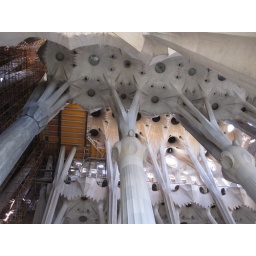
I loved the forest like columns supporting the roof so far above us